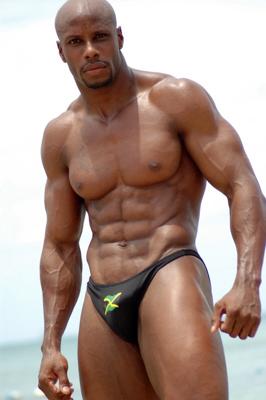
回答: ディグダにあなをほるを命令したら、急に体を地面から出して、俺を見つめてくるんだが、多分何か勘違いしてる